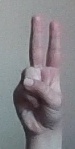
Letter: taa